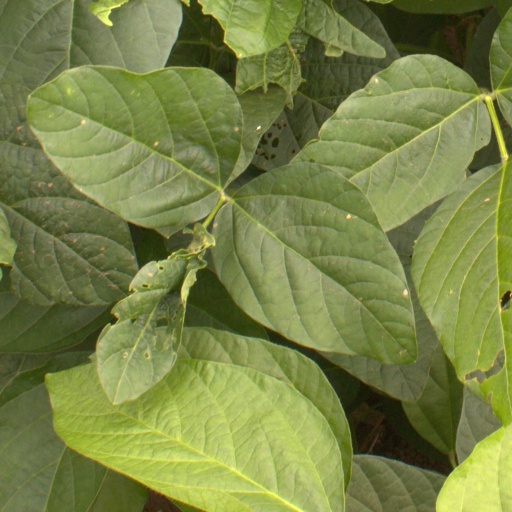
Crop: soybean